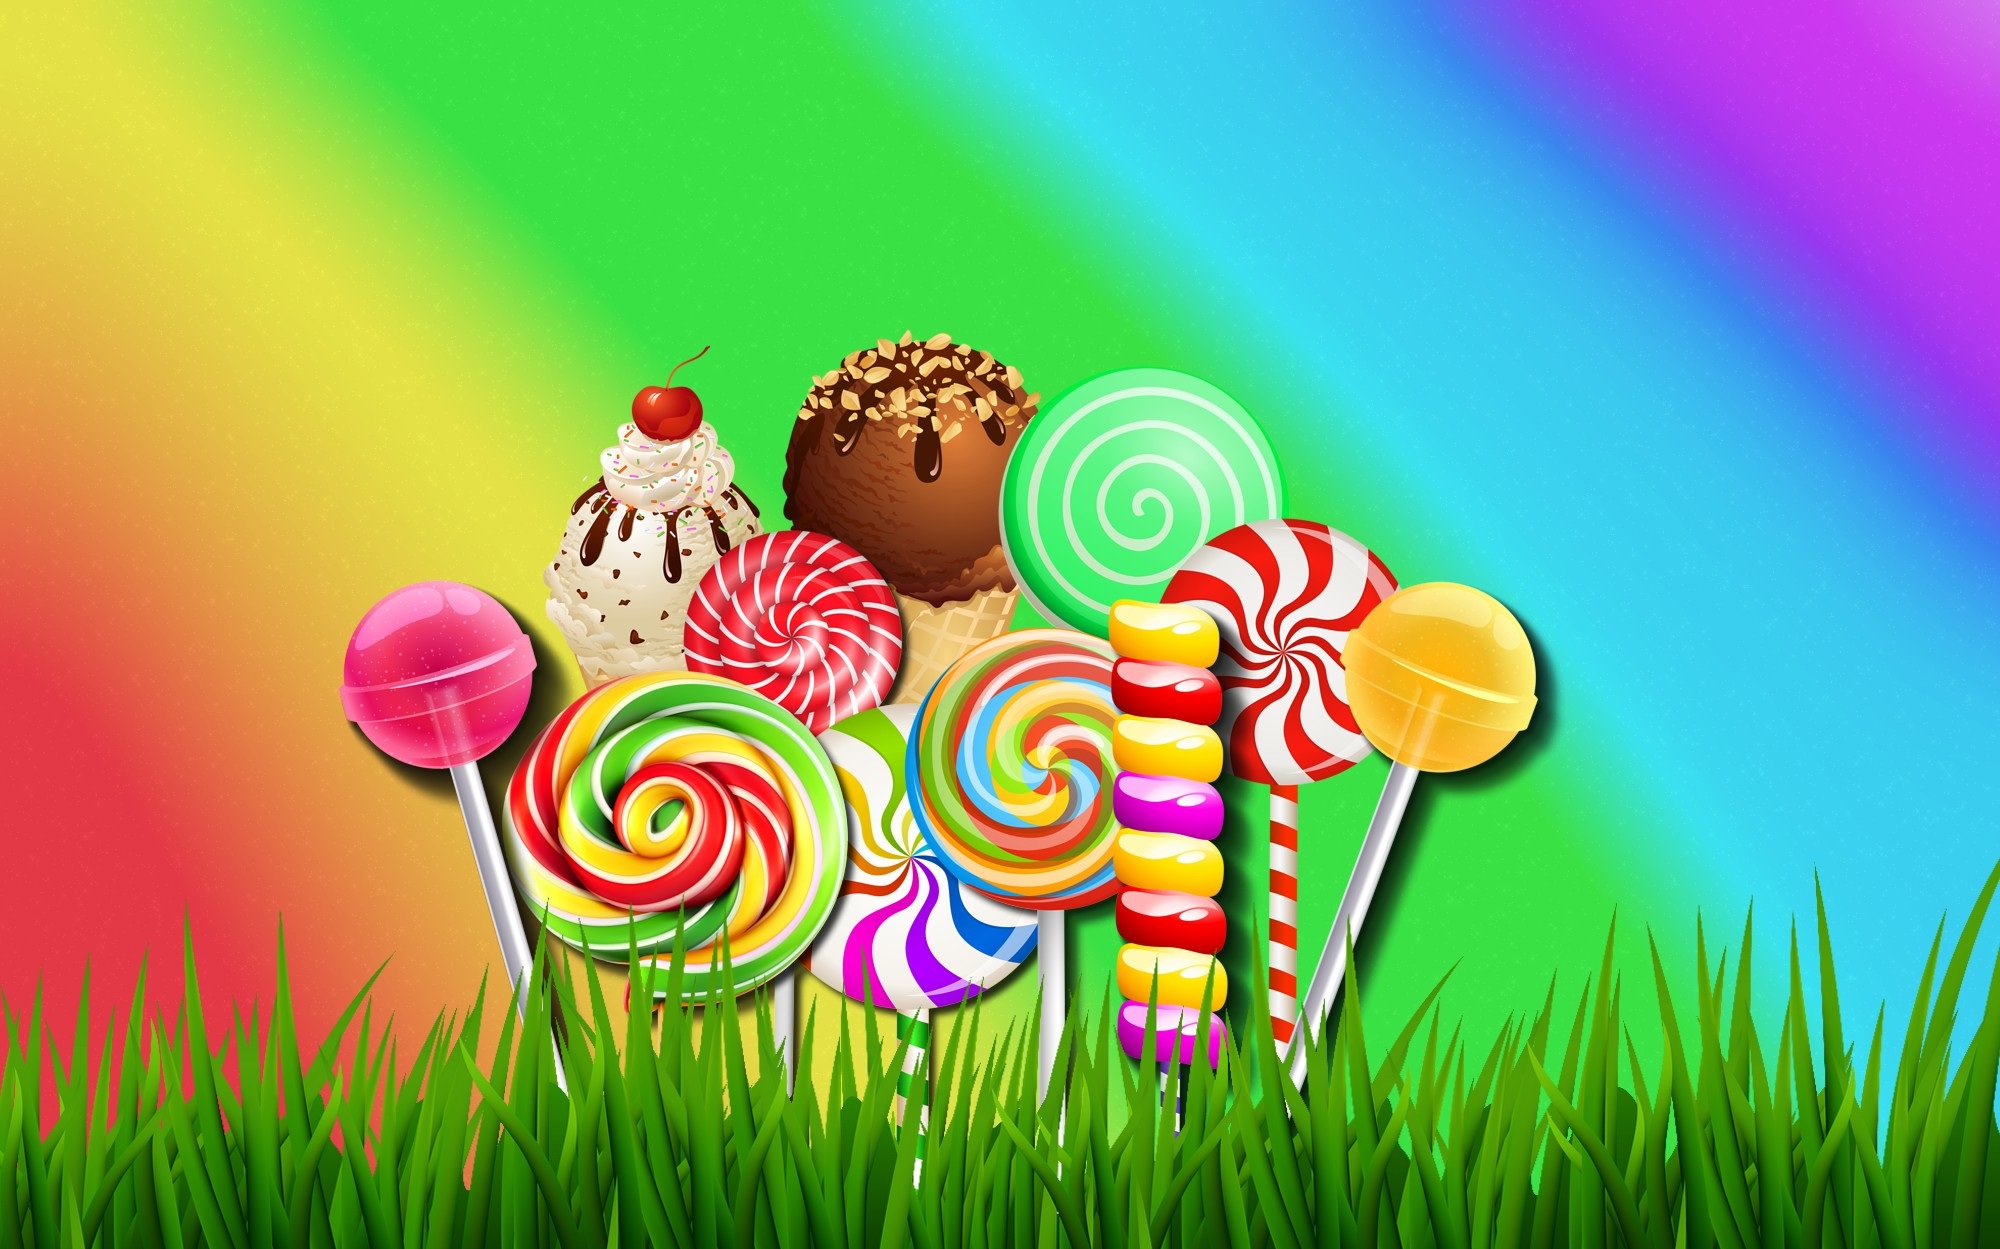
grass, flower, food, green, colorful, dessert, background, illustration, wallpaper, candy, macro photography, multi colors, computer wallpaper